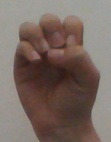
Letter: ha